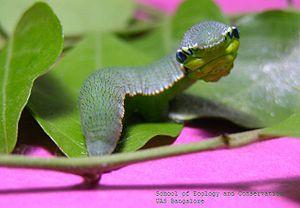
La Grande piéride disparate est un insecte lépidoptère de la famille des Pieridae, de la sous-famille des Pierinae et du genre Hebomoia.